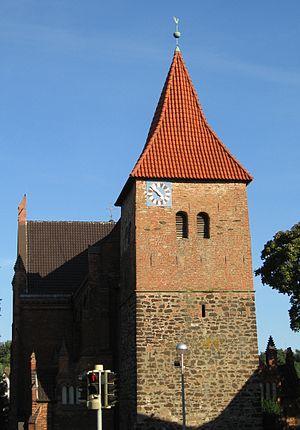
On appelle fer des marais des concrétions ou des bancs d’alluvions consolidées récentes ou fossiles, caractérisées par leur haute teneur en minerai de fer.